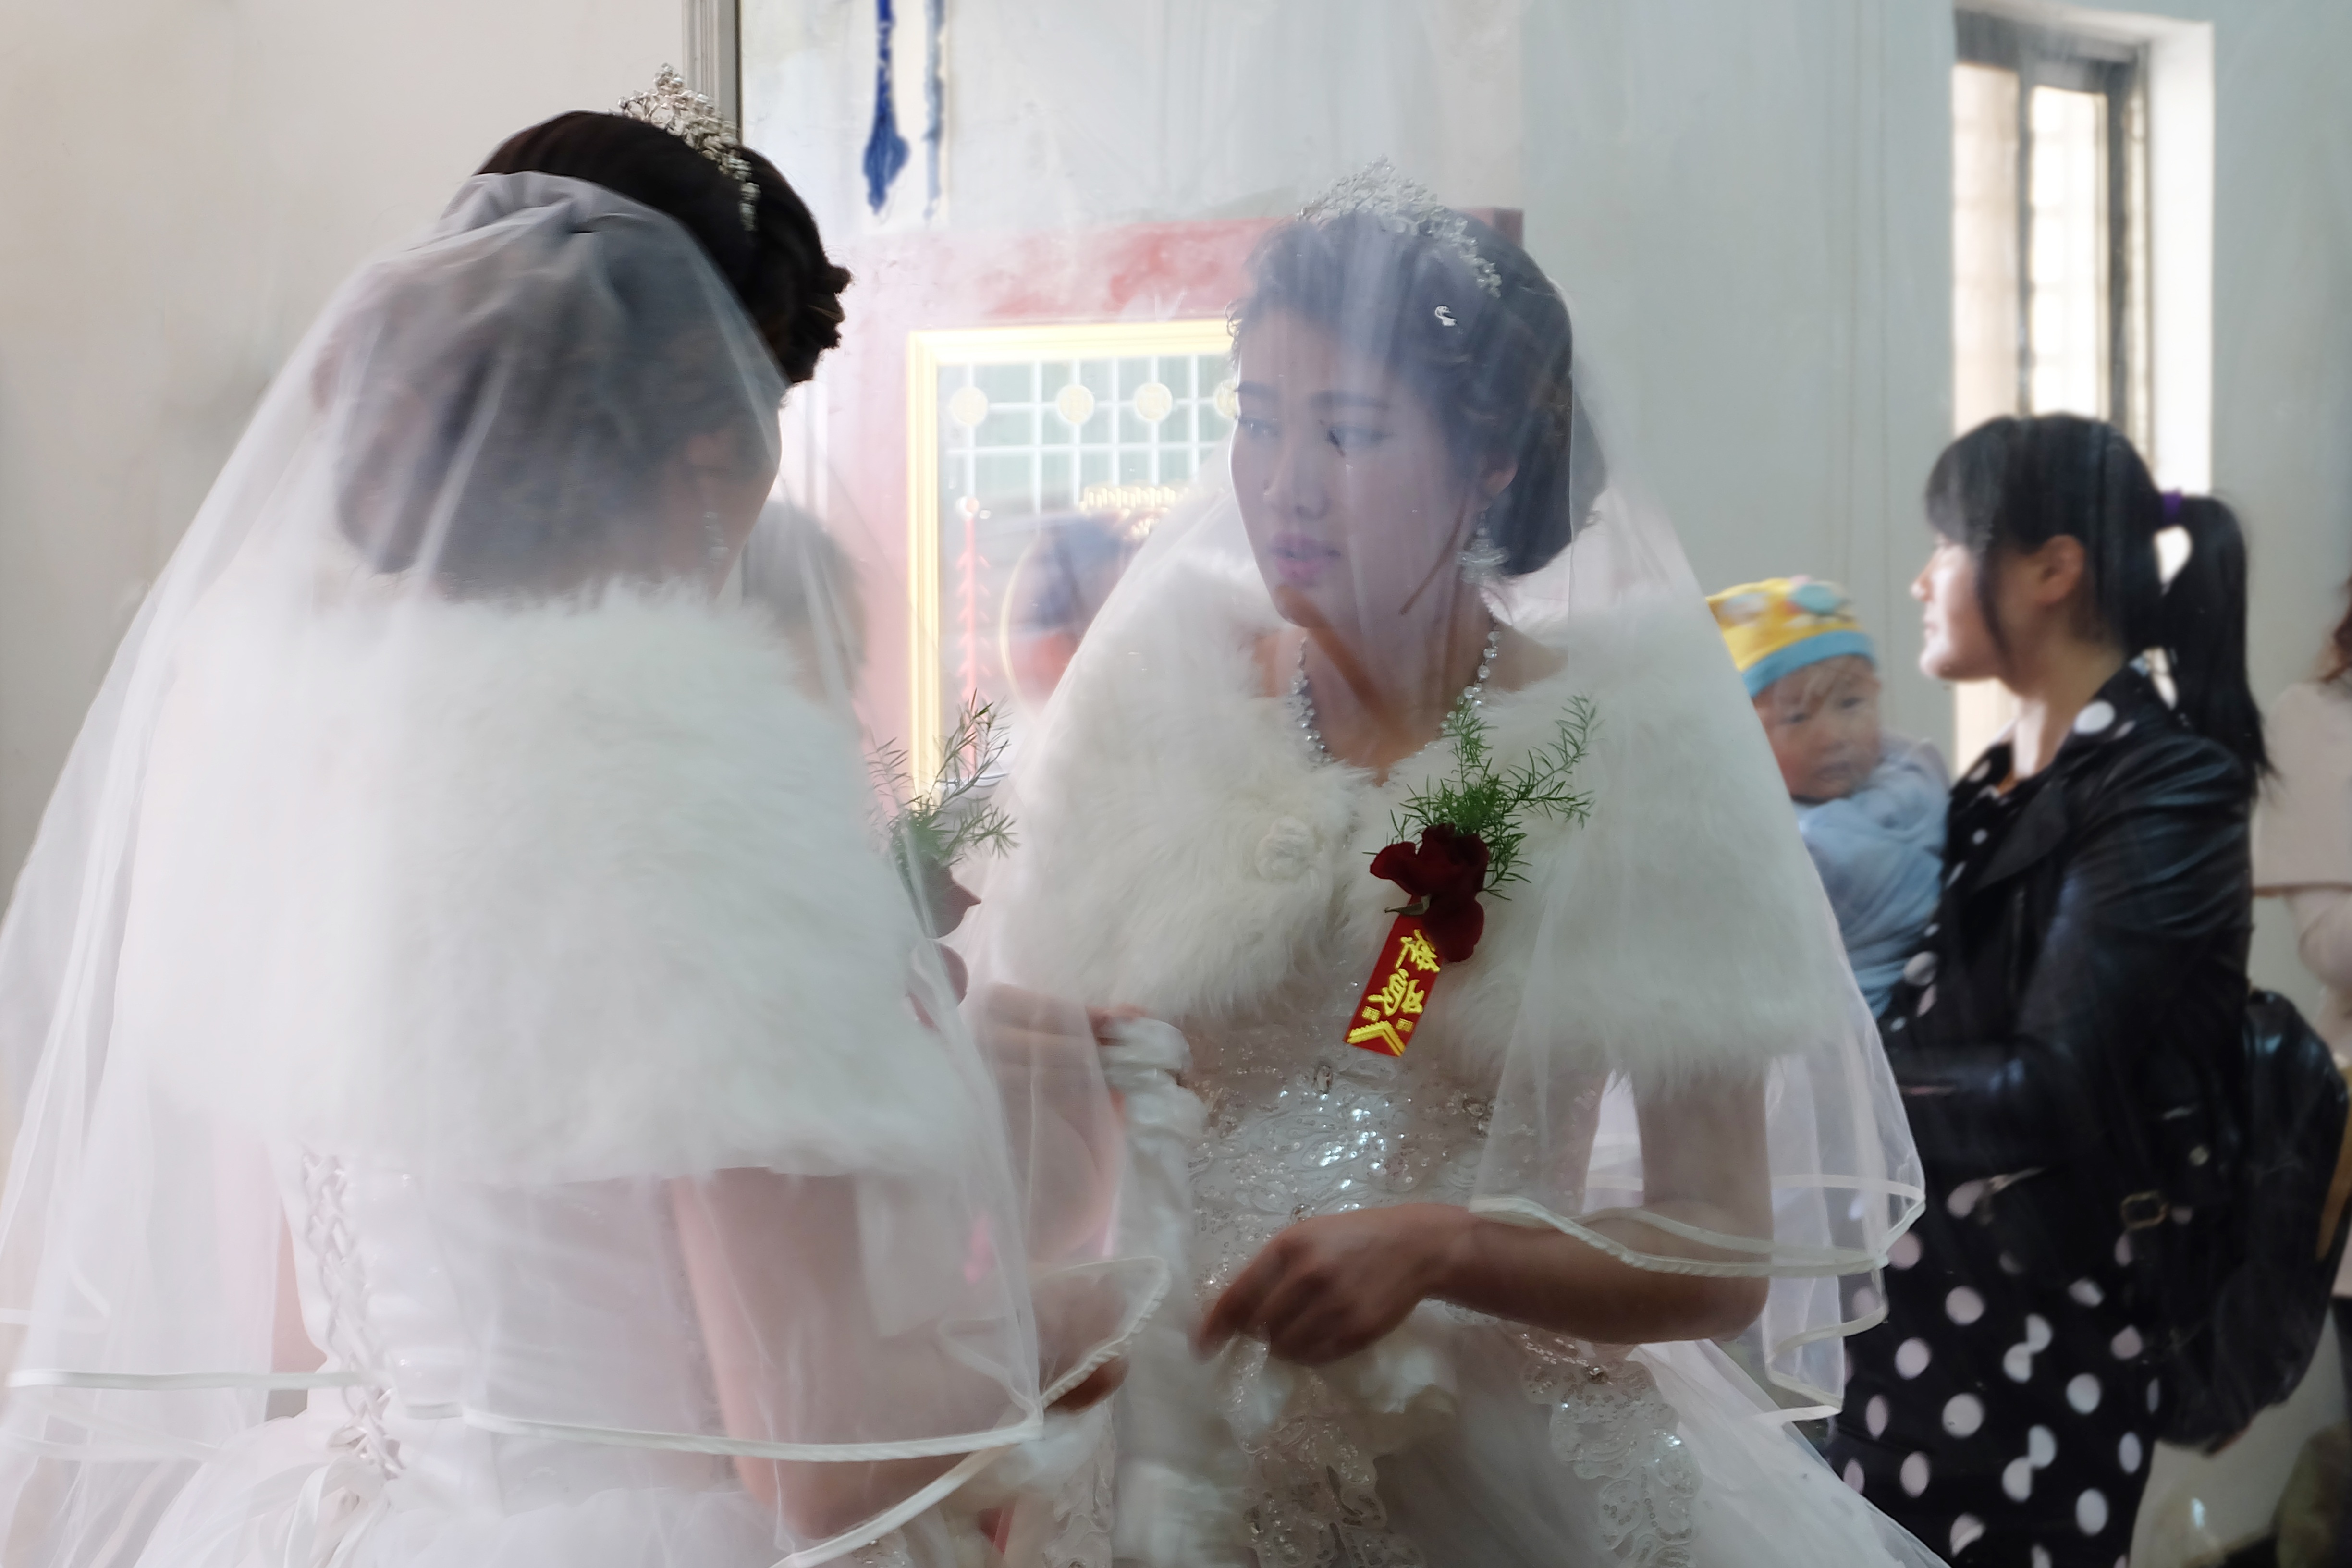
woman, country, wedding, bride, groom, marriage, ceremony, dress, gown, veil, wedding bride, bridal clothing, bridal accessory